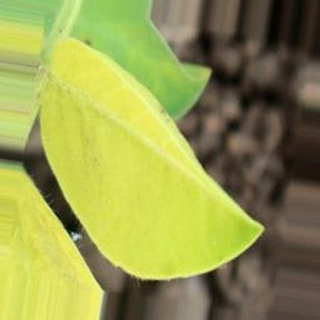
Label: groundnut_nutrition_deficiency